Prince Edward Islands

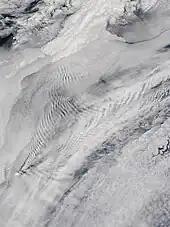
Cloud patterns over the Prince Edward Islands

Marion Island and Prince Edward Island were claimed for South Africa on 29 December 1947 and 4 January 1948 respectively, by a South African Navy force from HMSAS "Transvaal" under the command of John Fairbairn. On 1 October 1948 the annexation was made official when Governor-General Gideon Brand van Zyl signed the Prince Edward Islands Act, 1948. In terms of the Act, the islands fall under the jurisdiction of the Cape Town Magistrate's Court, and South African law as applied in the Western Cape applies on them. The islands are also deemed to be situated within the electoral district containing the Port of Cape Town; this is ward 115 of the City of Cape Town.